Missão Centenário

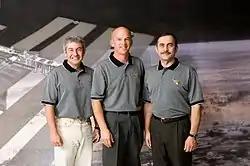
Astronaut Marcos Pontes (left), from the Brazilian Space Agency; astronaut Jeffrey Williams, official and flight engineer, from NASA; and cosmonaut Pavel Vinogradov, commander, from Roscosmos, in the Johnson Space Center.

The Missão Centenário was born of an agreement between the Brazilian Space Agency (AEB) and the Roscosmos on October 18, 2005. The main objective of this treaty would be to send the first Brazilian into space, Lt. Col. Aviator Marcos Pontes.